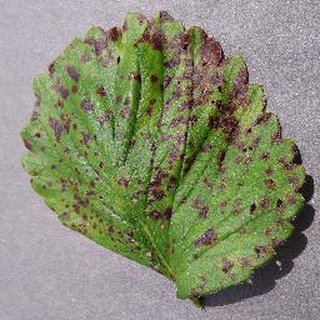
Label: strawberry_leaf_scorch